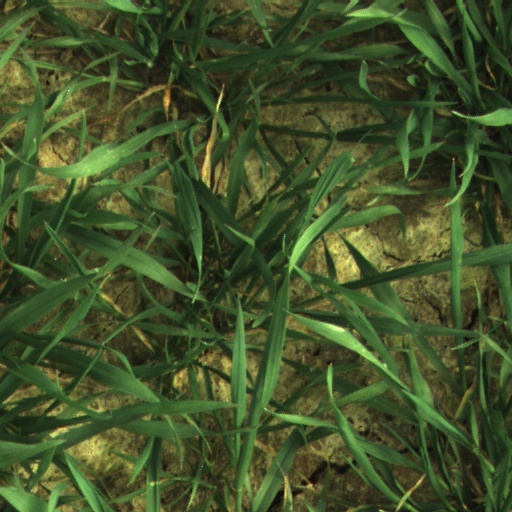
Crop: wheat